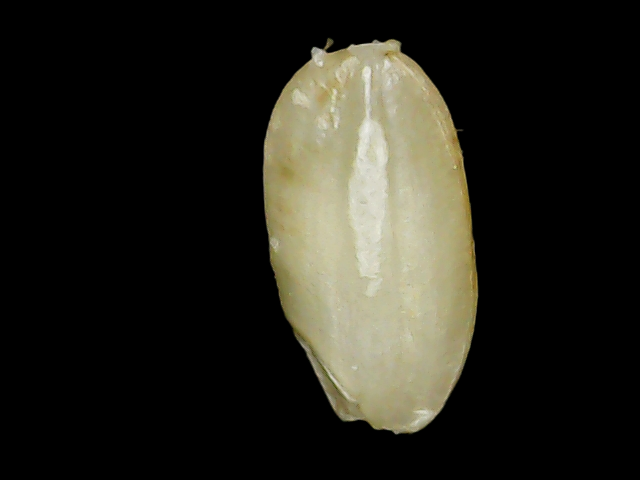
Rice variety: Binadhan10